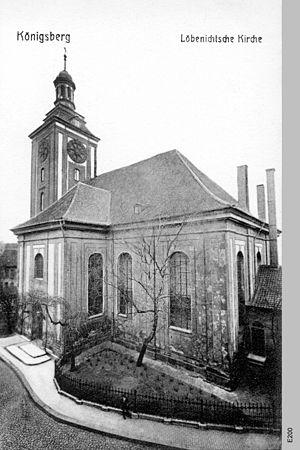
Löbenicht était un quartier du centre de Königsberg, en Allemagne. Au Moyen Âge, c'était la plus faible des trois villes qui composaient la ville de Königsberg, les autres étant Altstadt et Kneiphof. Son territoire fait maintenant partie du district de Leningradsky de Kaliningrad, en Russie.